Burnside Street

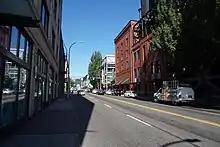
West Burnside Street near Powell's City of Books

What is now Burnside Street was originally named B Street east of Southwest 16th Avenue and Washington Street west of S.W. 16th (as a continuation of Washington Street from downtown). In 1891, B Street was renamed for Portland merchant Daniel Wyman Burnside, and in 1933 Washington Street west of SW 16th was renamed Burnside Street. Burnside became Portland's principal east–west axis following the 1912 Bennett Plan, soon becoming one of the widest streets in the city. The street runs from SW Barnes Road in Sylvan-Highlands to the Mount Hood Highway in Gresham, a distance of over . It crosses the Willamette River via the Burnside Bridge, where the White Stag sign is visible.